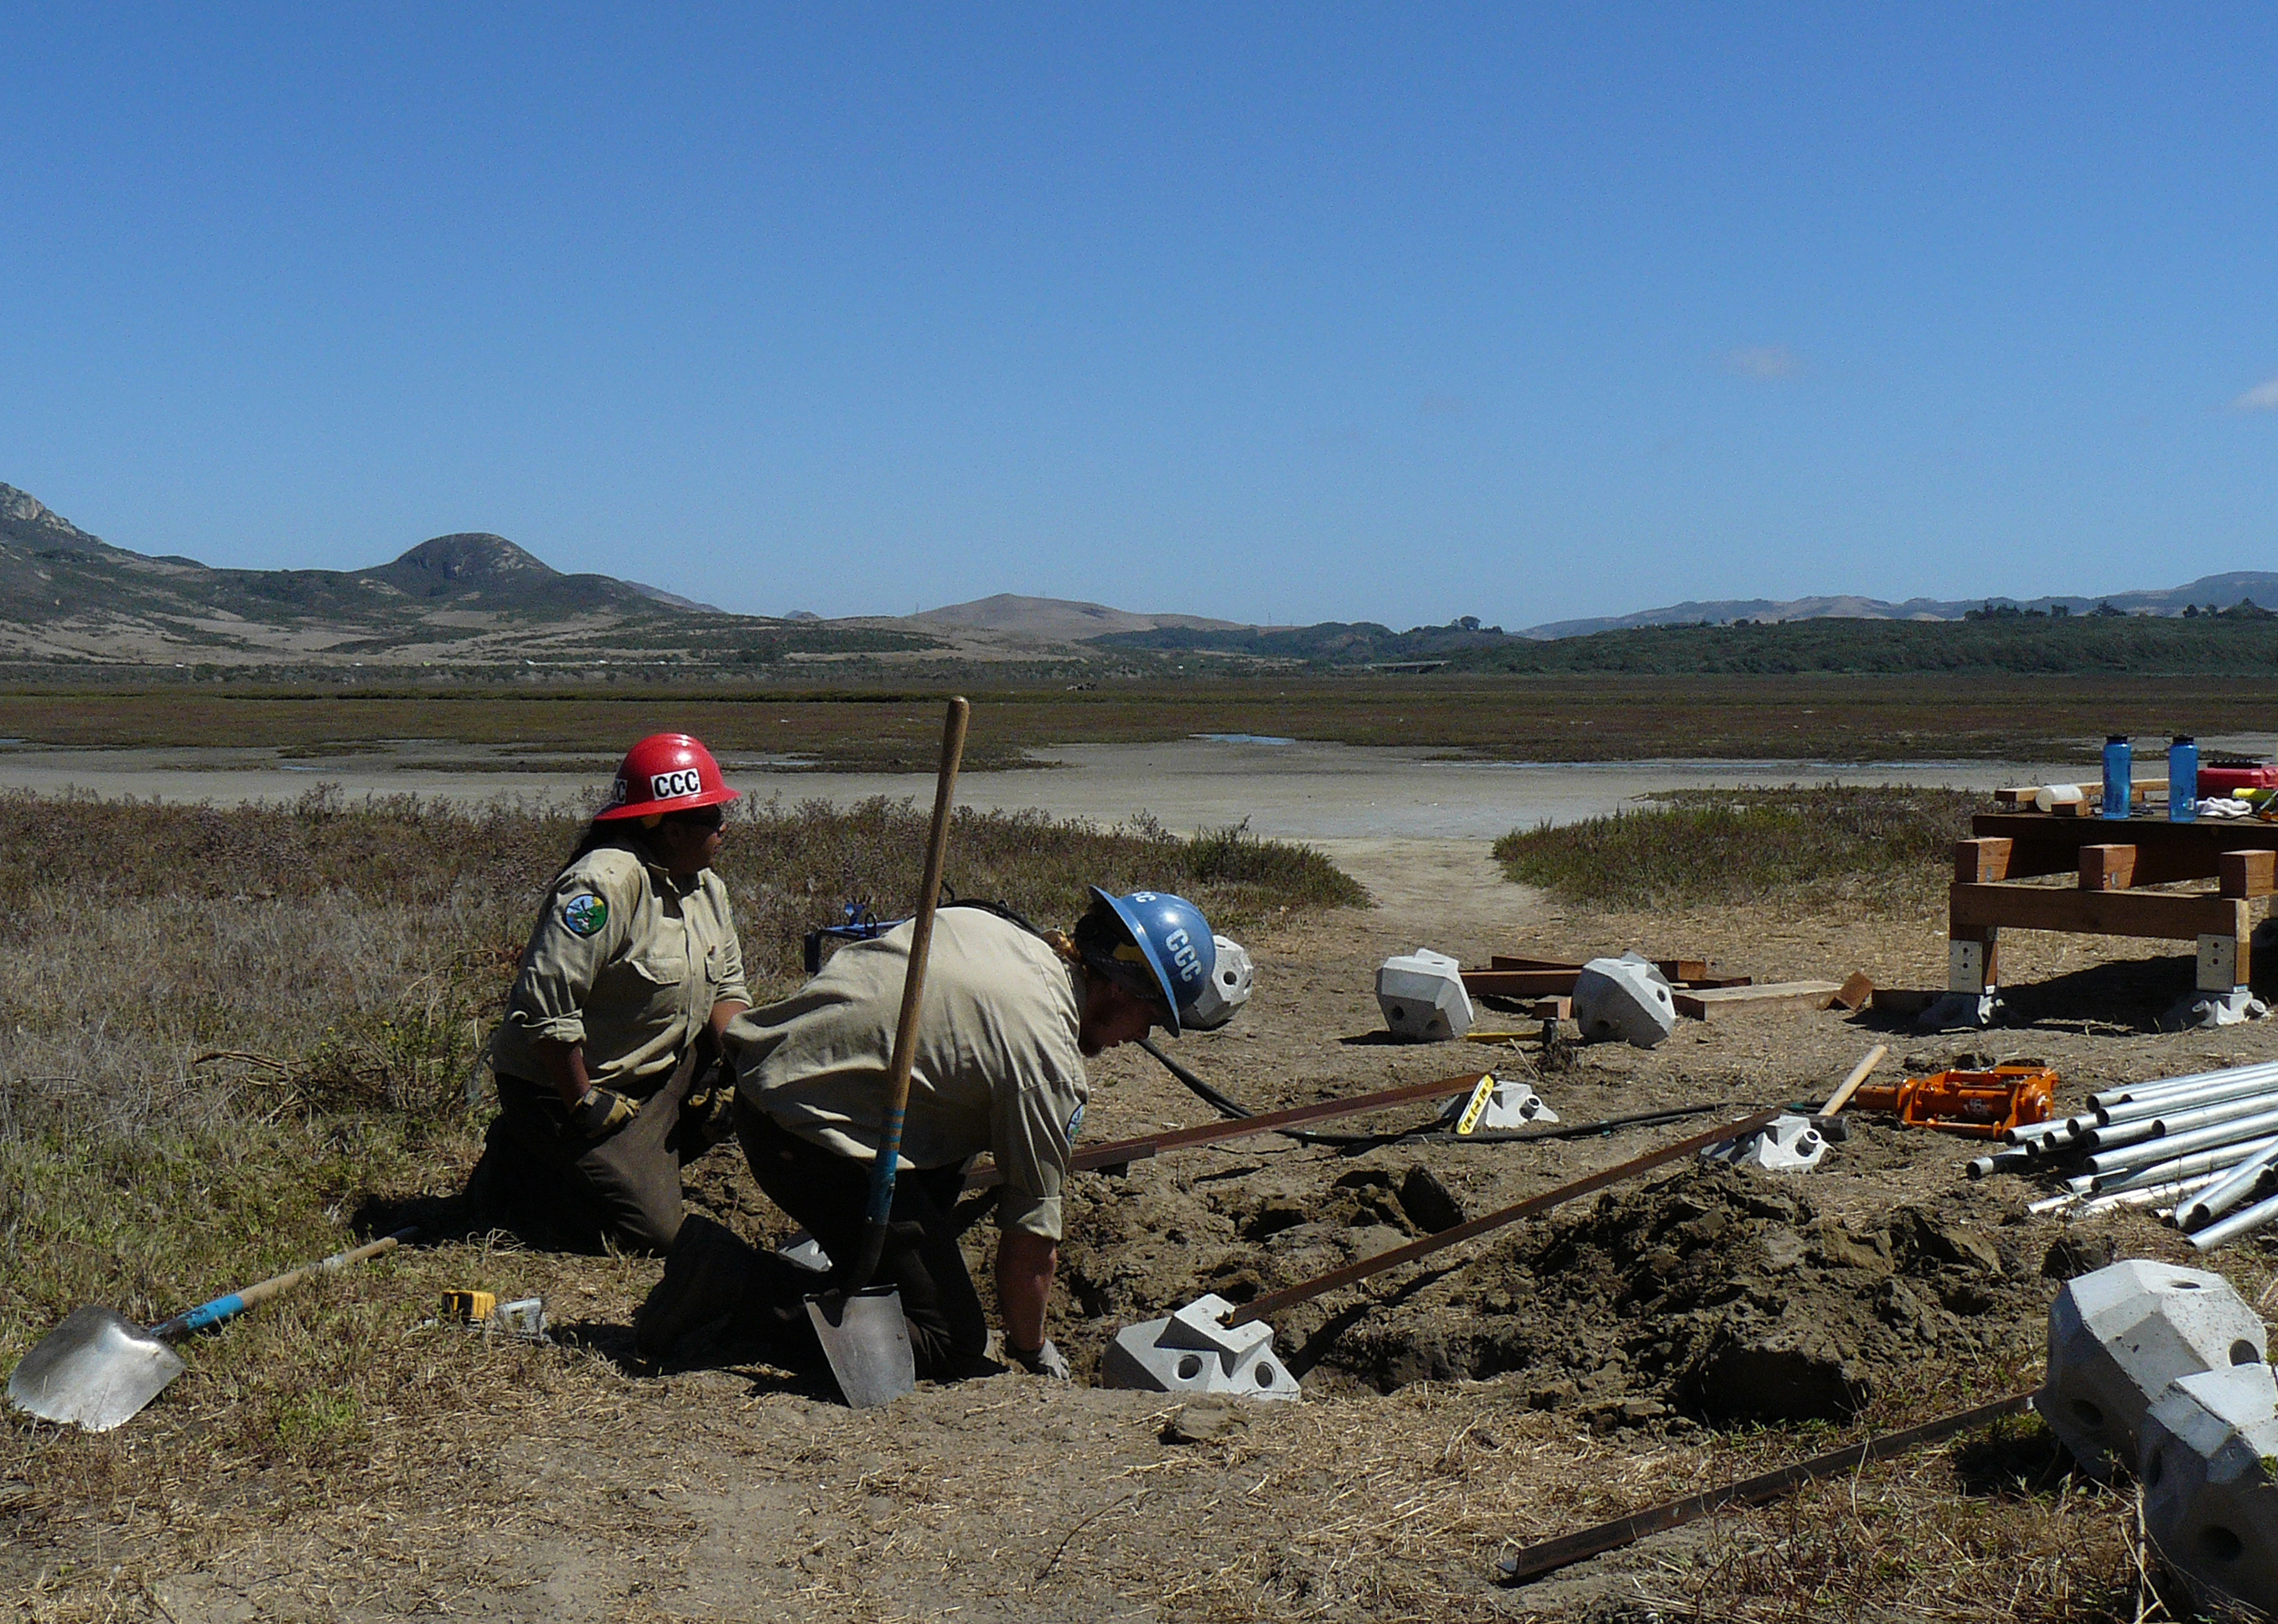
soil, geology, birdingthecentralcoast, joycecory, natureandtravel, morrobaybirdingtrail